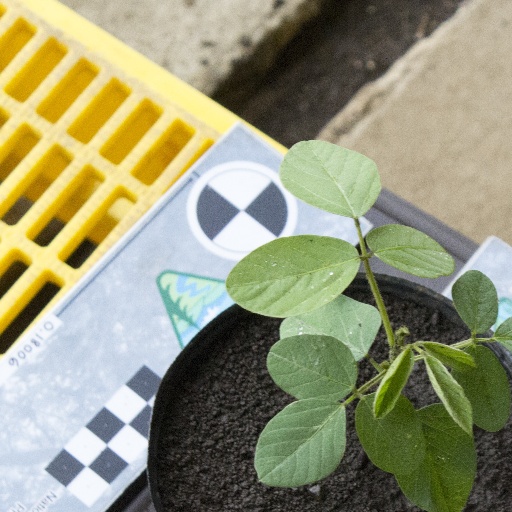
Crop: soybean